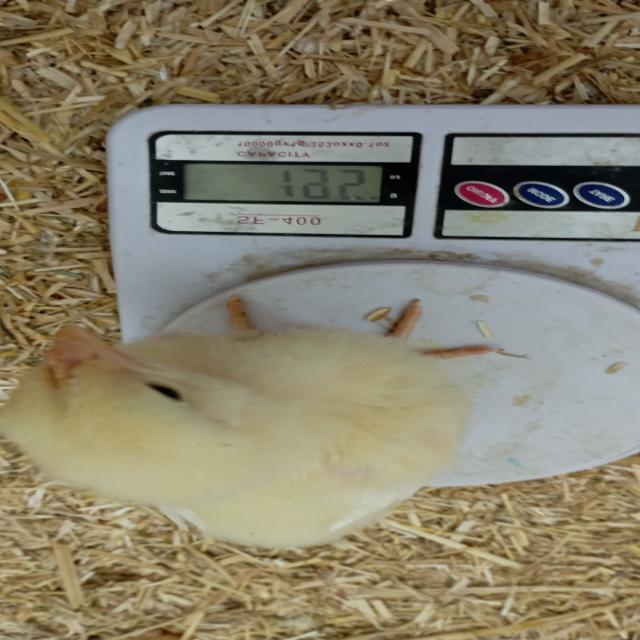
Weight: 195 g